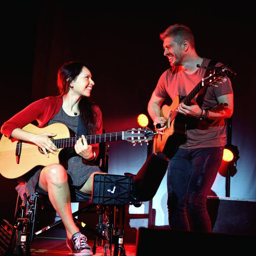
instrumental rock artist perform on stage .